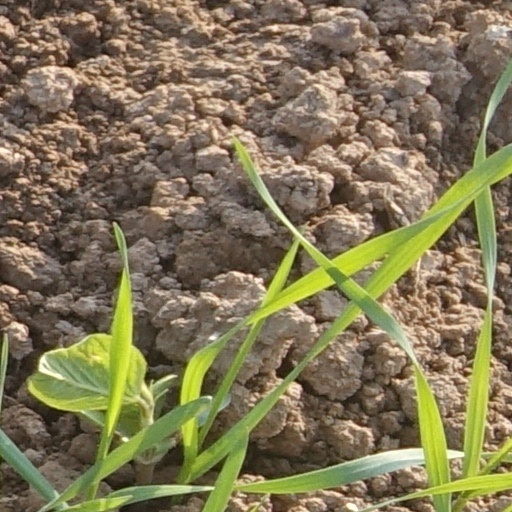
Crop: wheat